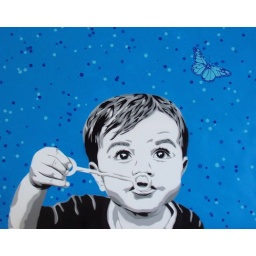
Blow away a butterfly in blue